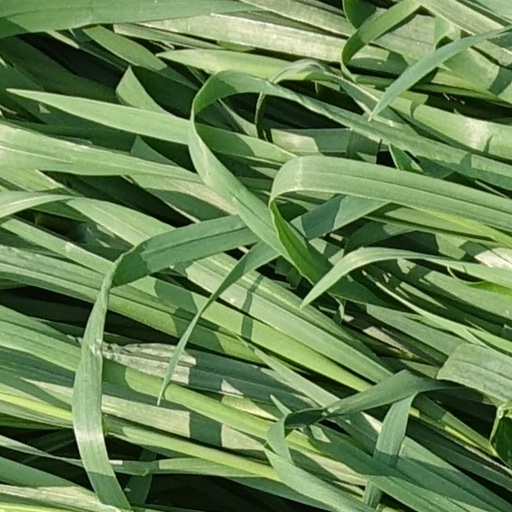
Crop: wheat